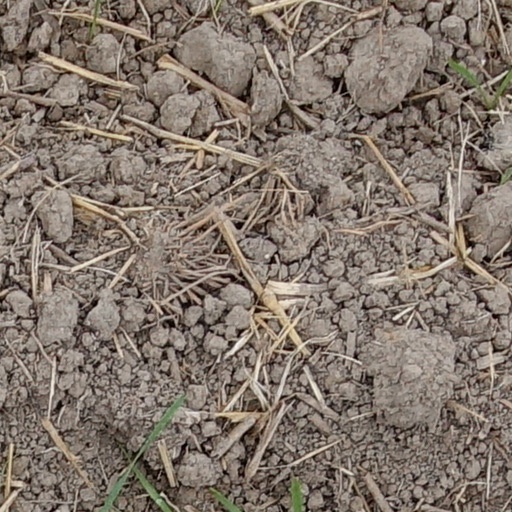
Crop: wheat